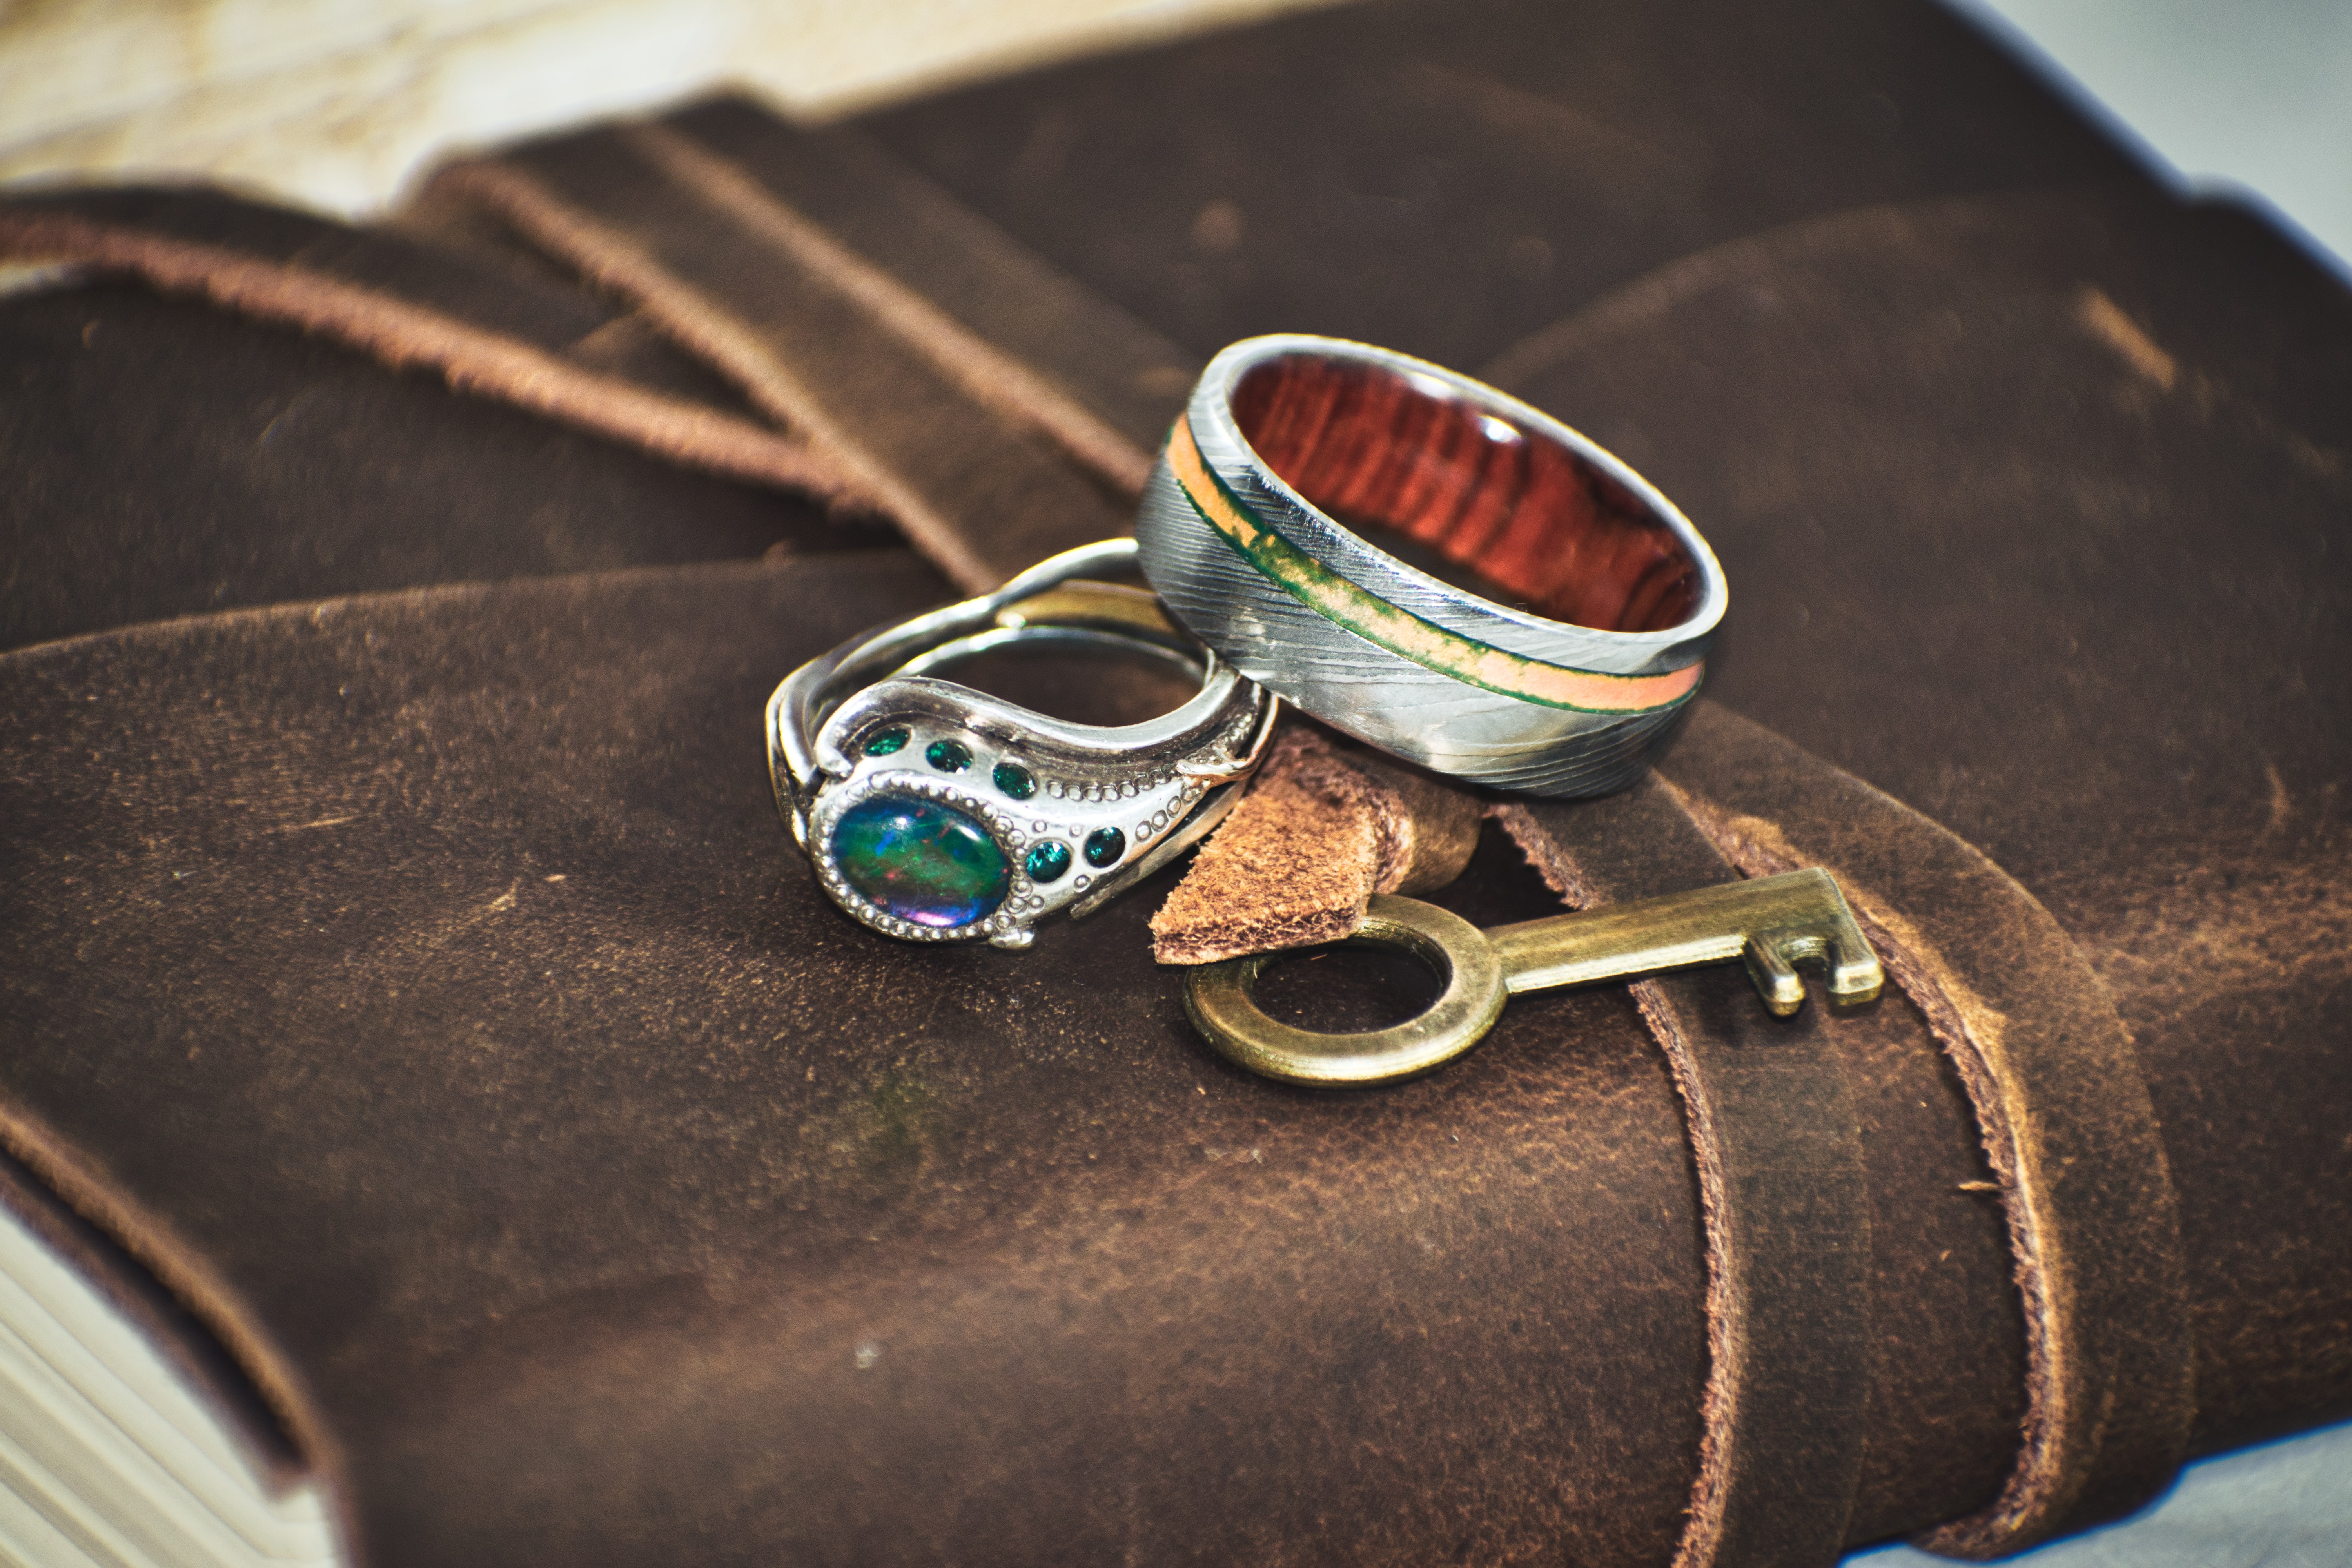
jewellery, fashion accessory, ring, turquoise, metal, body jewelry